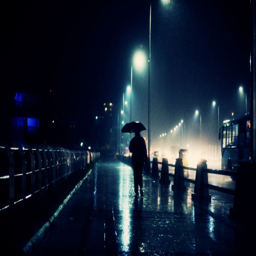
rainy night on the bridge #